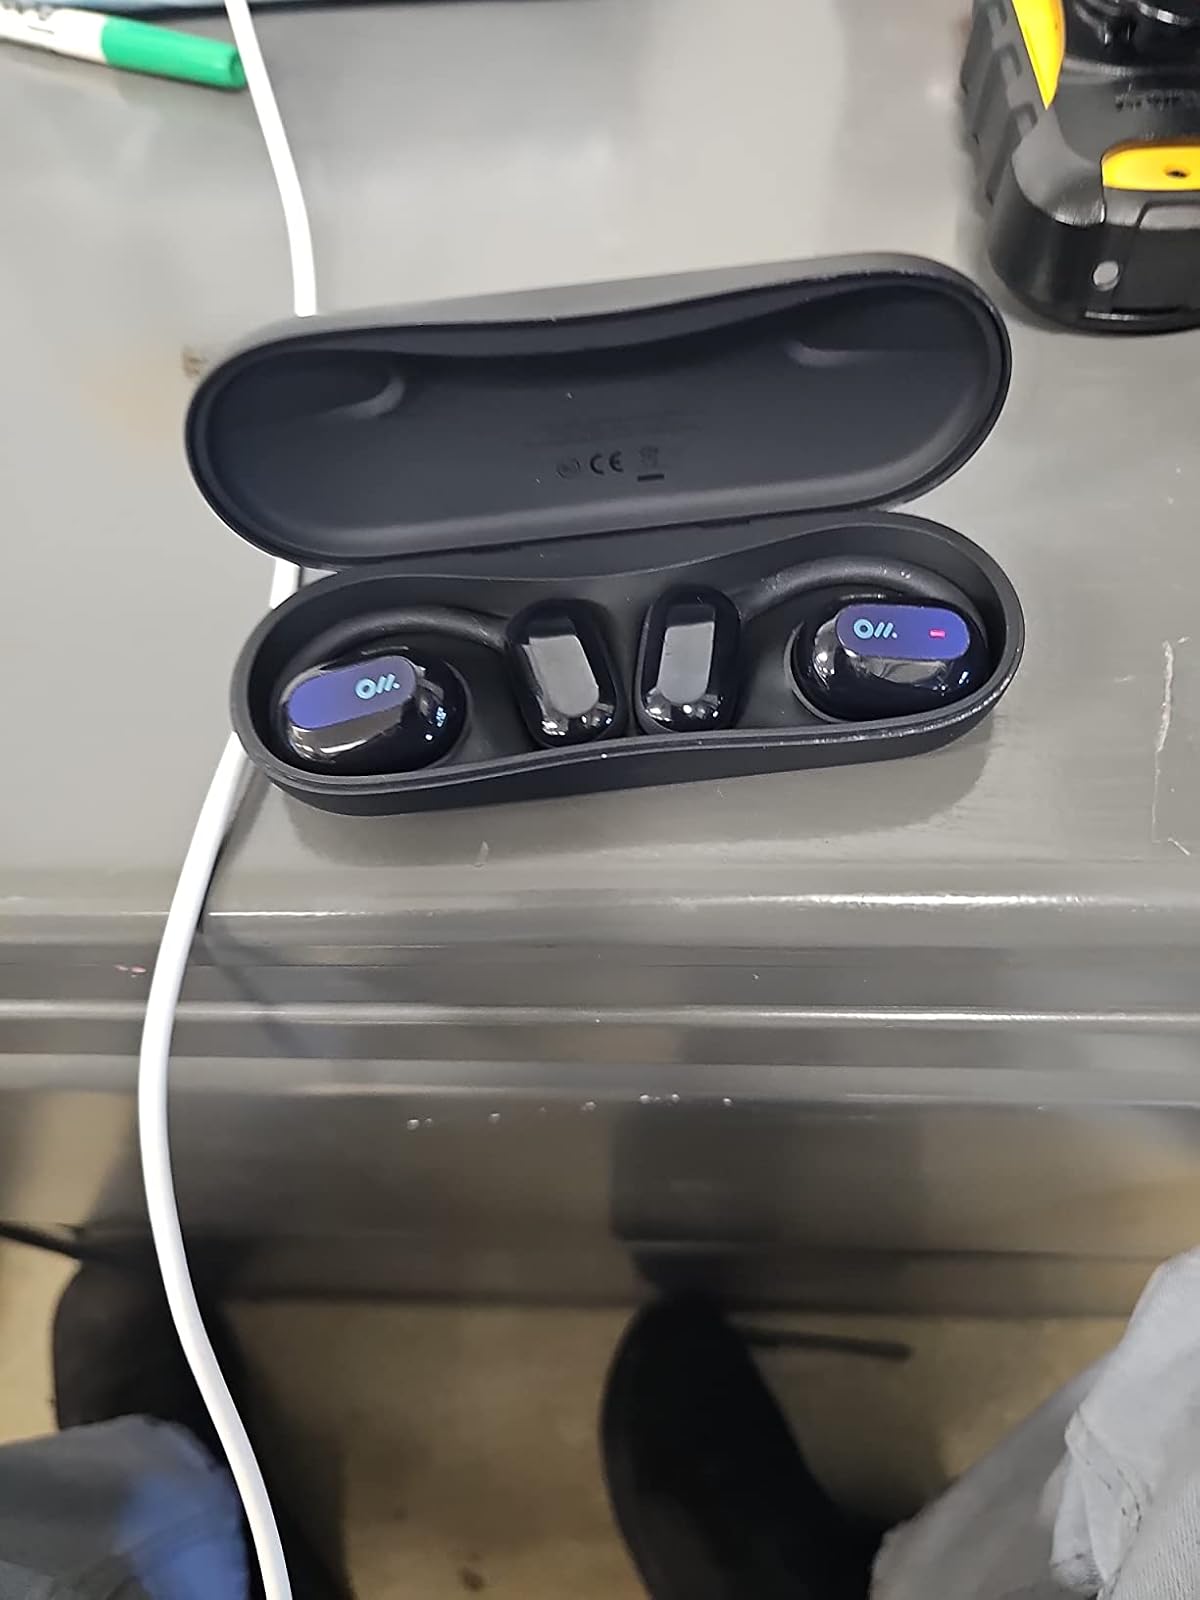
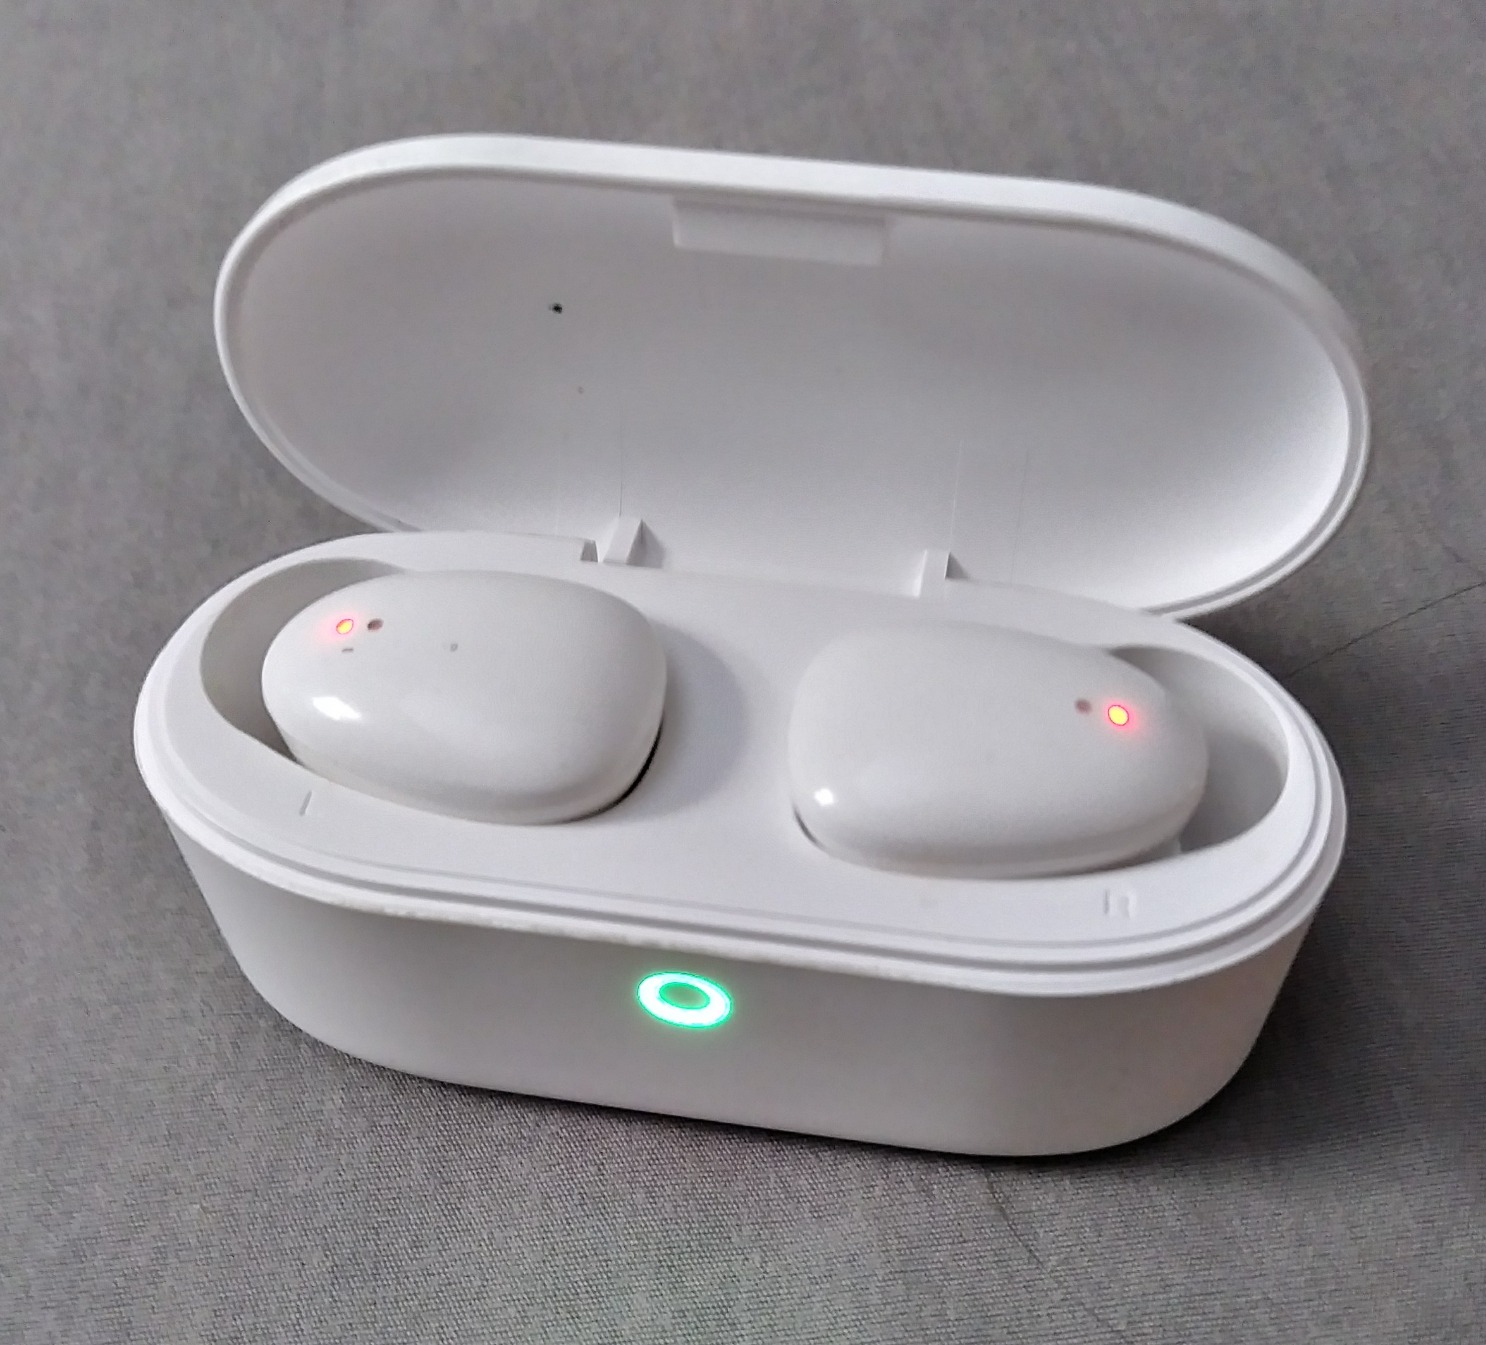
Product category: earbuds
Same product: no